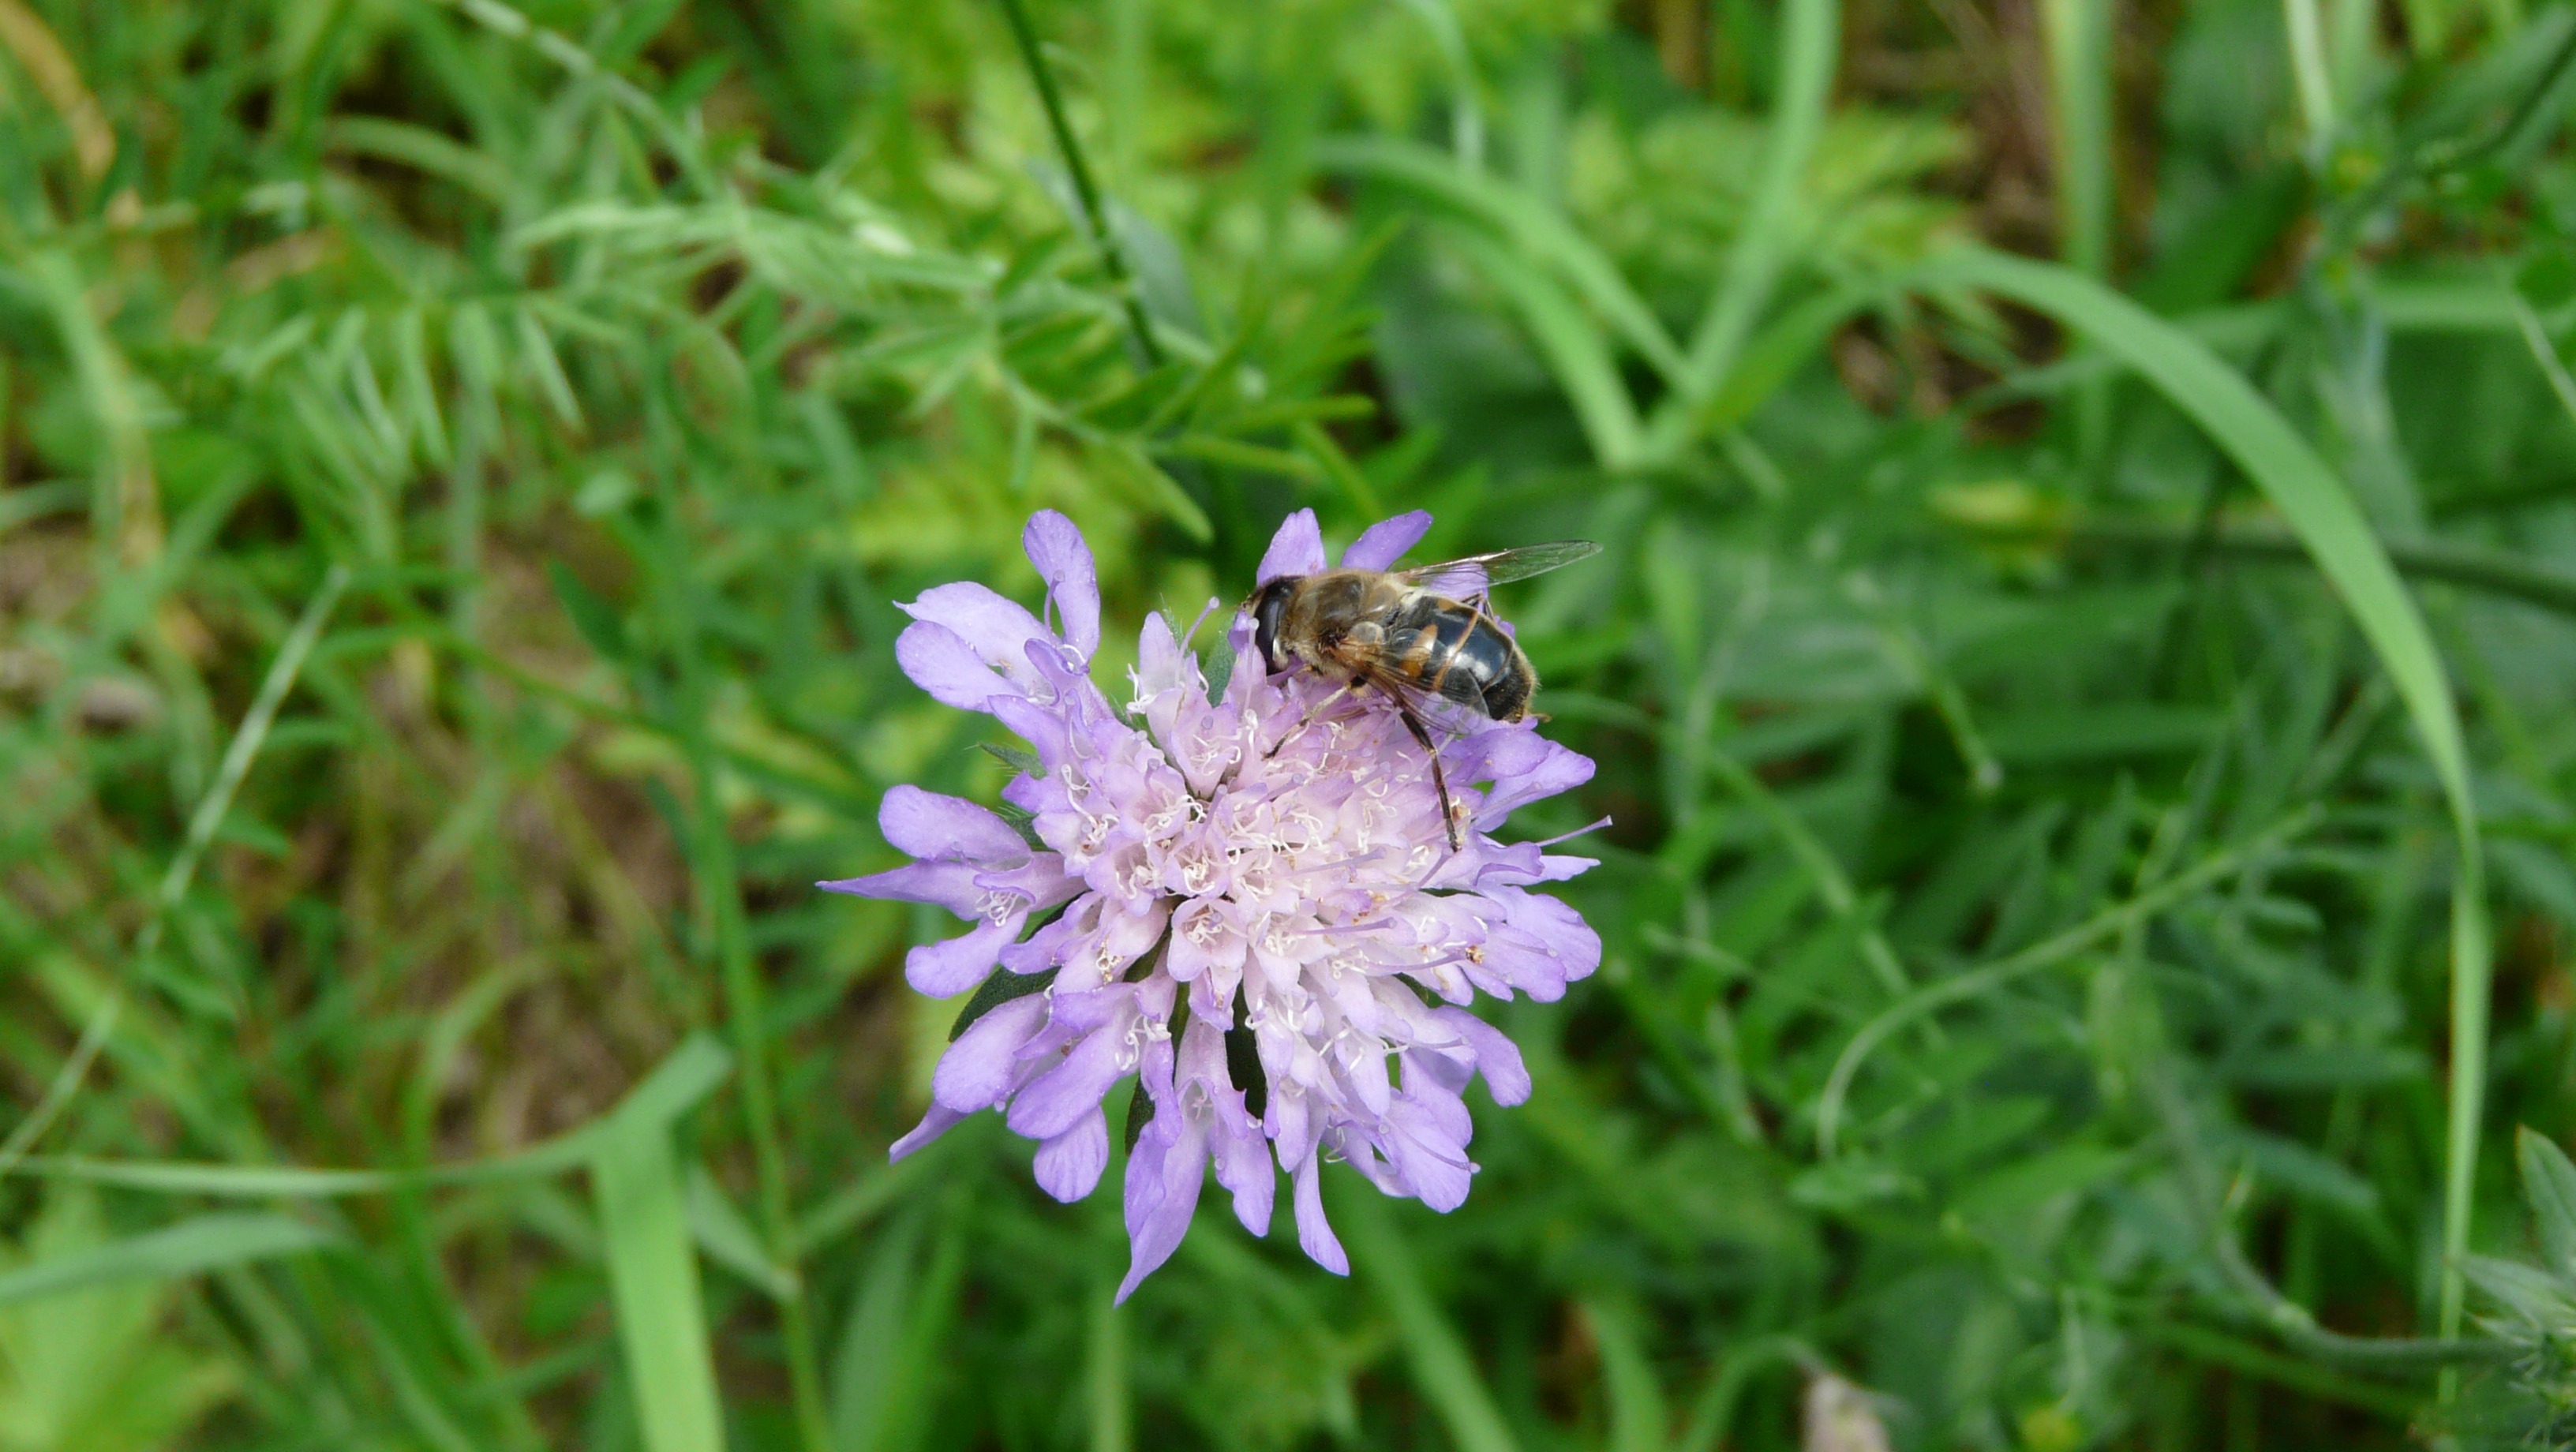
nature, grass, plant, lawn, meadow, prairie, flower, herb, produce, insect, botany, flora, invertebrate, wildflower, bee, insects, macro photography, flowering plant, grass family, land plant, membrane winged insect